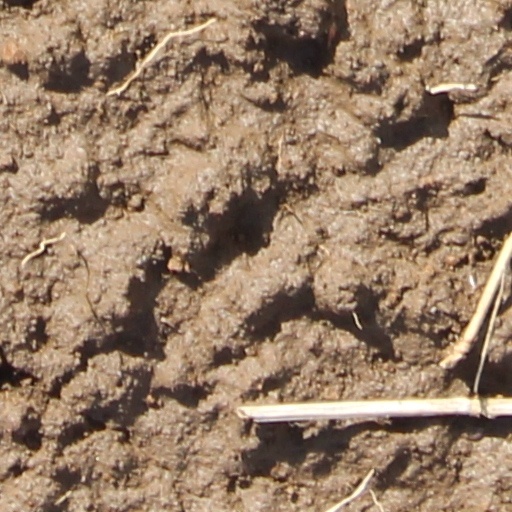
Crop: wheat